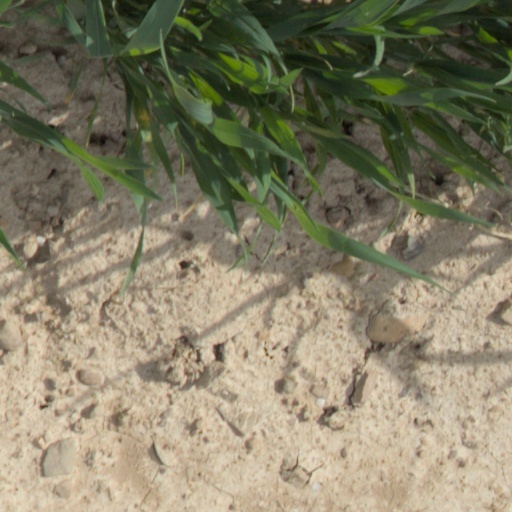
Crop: wheat